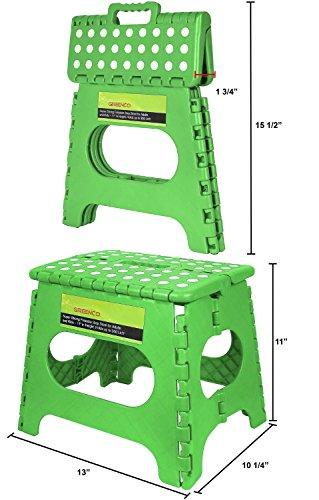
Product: Greenco Super Strong Foldable Step Stool for Adults and Kids - 11 Inches in Height, Holds up to 300 Lb (2 Pack - Red, Green)
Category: Home & Kitchen | Furniture | Kids' Furniture | Step Stools
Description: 2 - Pack Red, Green Greenco super strong folding step stool is made for children and adults and can carry up to 300 pound Dimensions: 11 W x 8.5 L x 11 inches H.
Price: $12.98 $ 12 . 98
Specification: ProductDimensions:3x15x12inches|ItemWeight:5.2pounds|ShippingWeight:5.25pounds|Manufacturer:Greenco|ASIN:B01CSUPPZ4|Itemmodelnumber:GRC0275